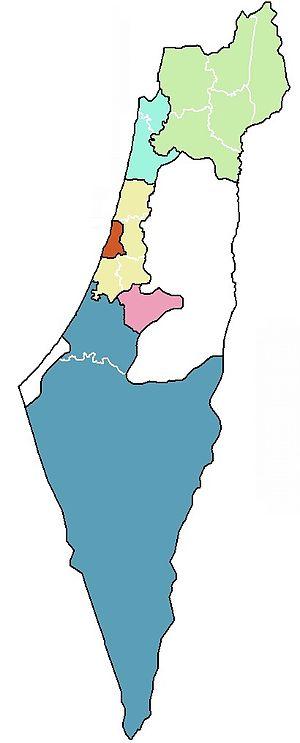
Le district est une subdivision administrative israélienne.